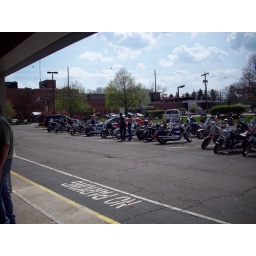
Poker run out of Roop's bar in Delaware 125 bikes total. This is one if the stops